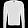
Label: Pullover